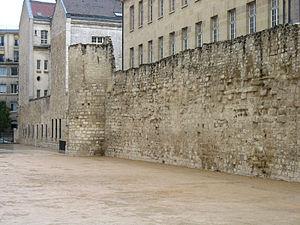
Restes de l'enceinte de Philippe-Auguste, mitoyen du Collège Charlemagne